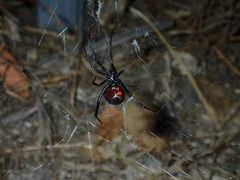
Species: Lactrodectus_hesperus